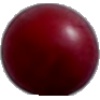
Label: Cherry Wax Red 1